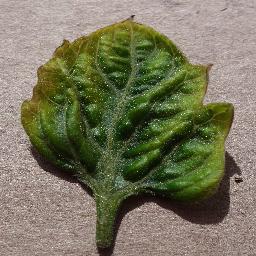
Label: Tomato___Tomato_Yellow_Leaf_Curl_Virus